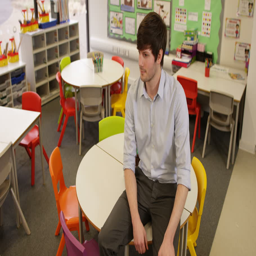
smiling teacher in classroom with colorful furniture & children 's drawings on the wall